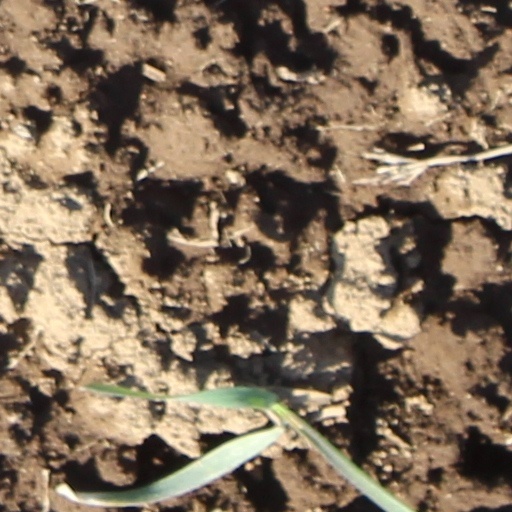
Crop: wheat